Jorden Hall

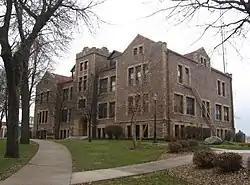
Jorden Hall

Jorden Hall is a historic building located on the campus of the University of Sioux Falls in Sioux Falls, South Dakota. It was designed by architect Joseph Schwarz and built in 1908.